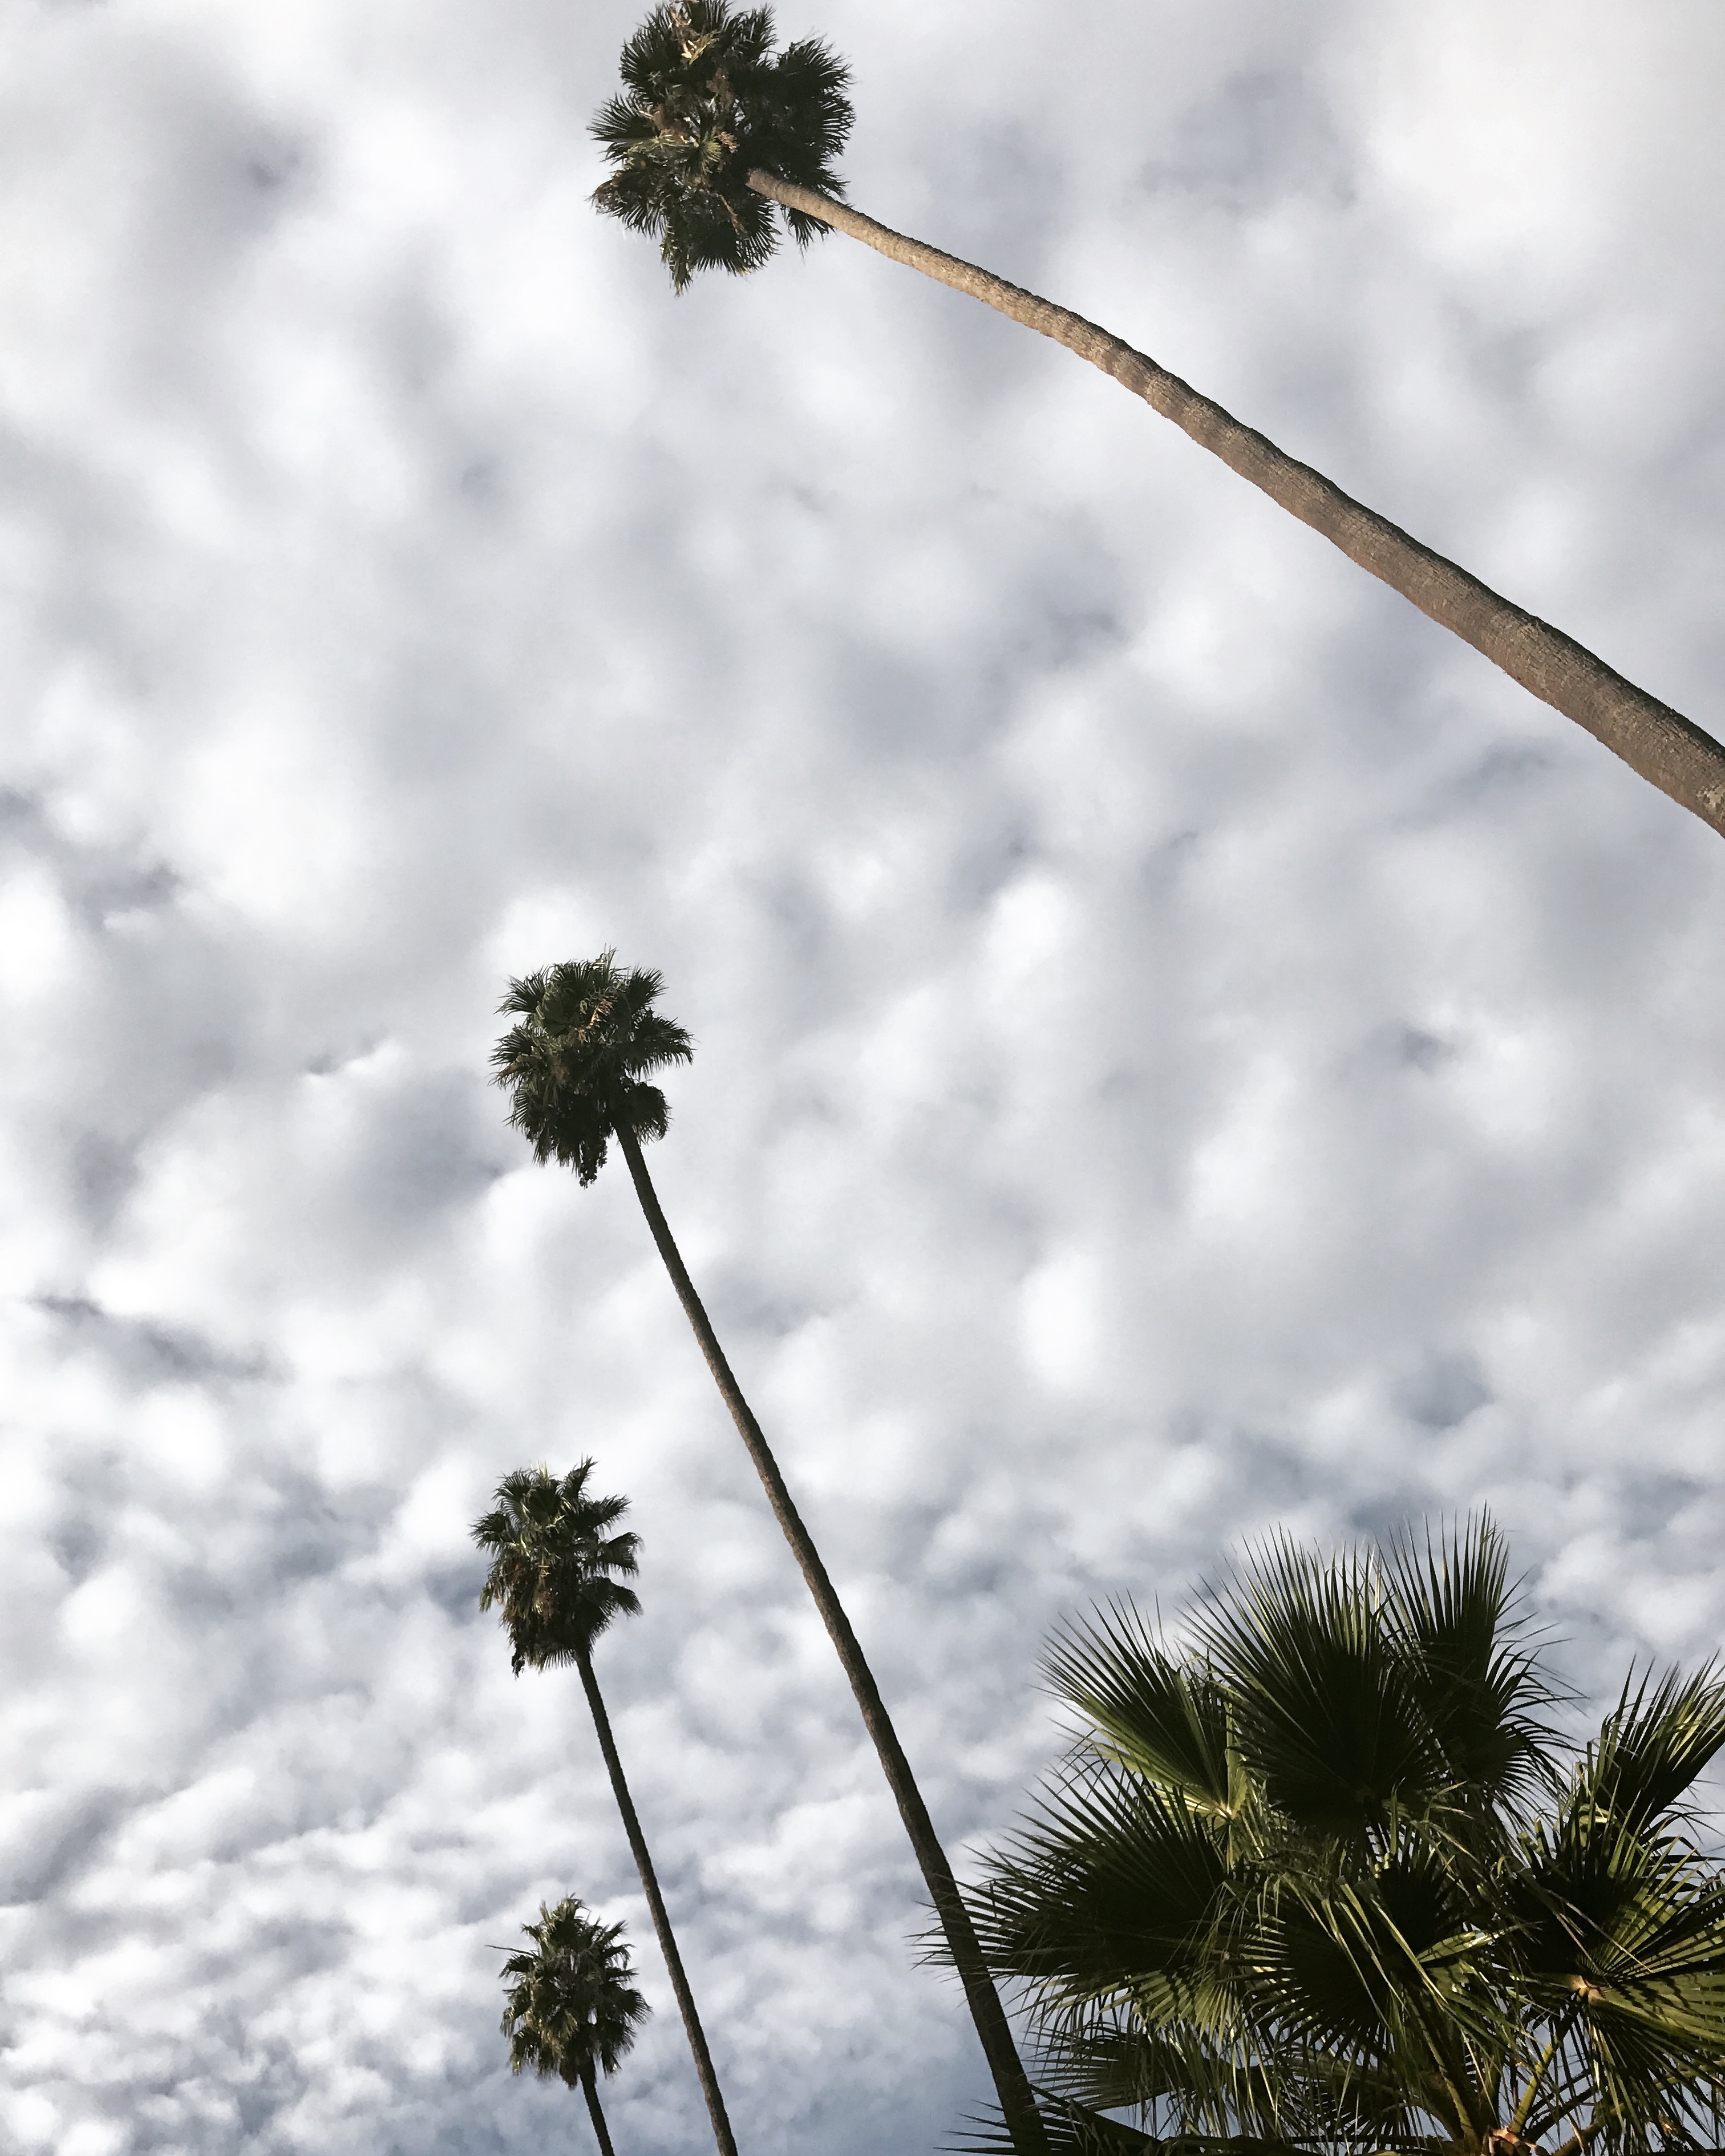
tree, branch, cloud, plant, sky, flower, wind, botany, flora, flowering plant, plant stem, woody plant, land plant, arecales